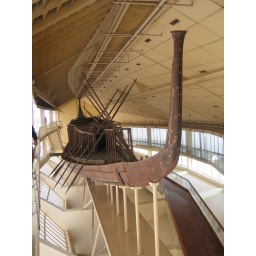
The oldest wooden boat in the world